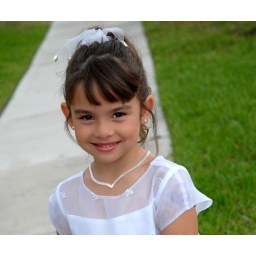
A little girl in weding dress